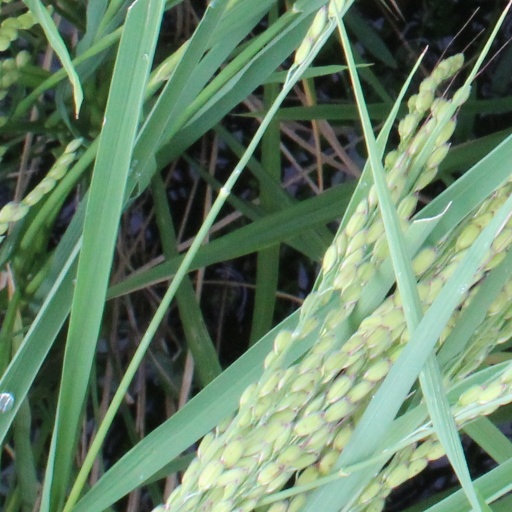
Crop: rice